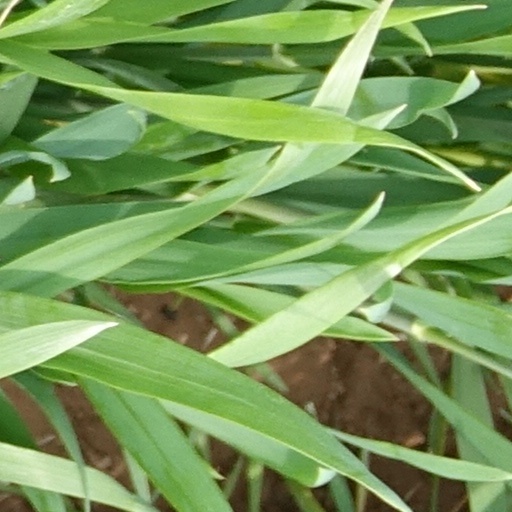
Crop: wheat